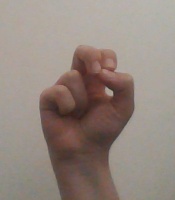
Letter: gaaf